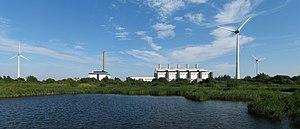
Le secteur de l'énergie aux Pays-Bas est historiquement marqué par son gisement de gaz de Groningue ainsi que par le rôle majeur du port de Rotterdam, principal point d'entrée des importations européennes d'hydrocarbures. Mais la production de gaz naturel recule rapidement et ne couvre plus que 90 % de la consommation en 2018.